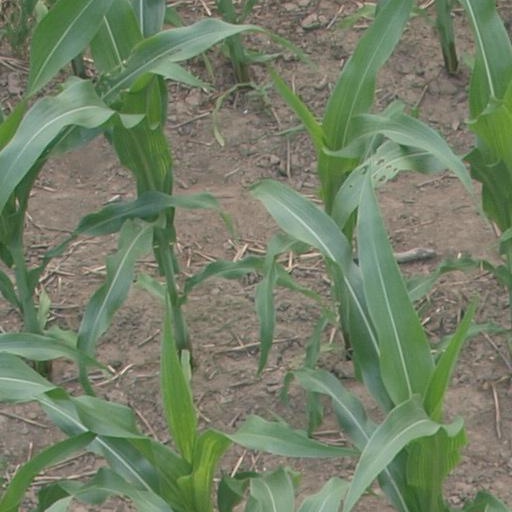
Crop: maize; corn